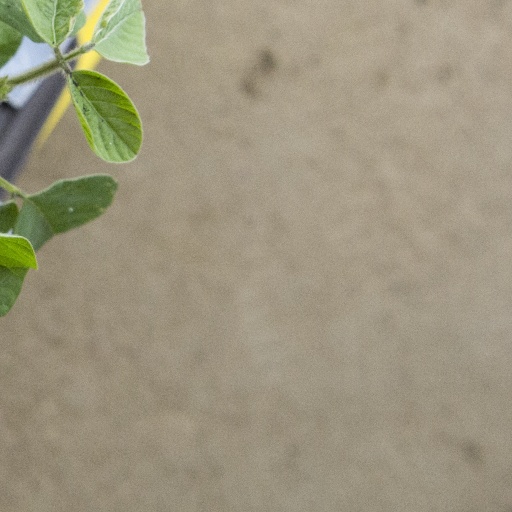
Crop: soybean